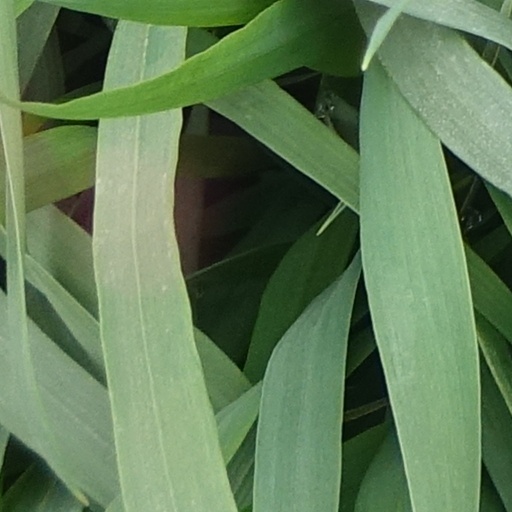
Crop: wheat